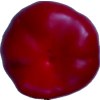
Label: red_pepper